Enrique Gil Botero

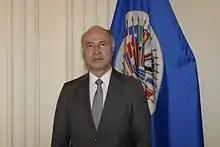
Gil Botero, as member of the Inter-American Commission on Human Rights

Gil Botero did a remarkable job in the Council of State; he was elected president of the high court in 2008, with just a few months as a magistrate.